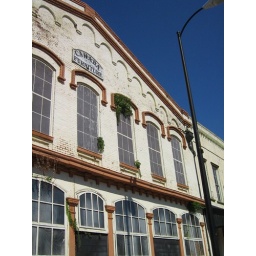
just a building in selma that looked interesting to me. it was slightly beyond the edmund pettis bridge